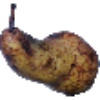
Label: Pear Abate 1